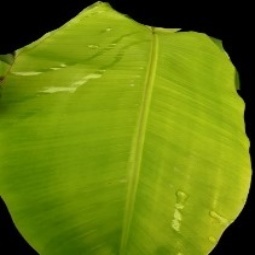
Label: Sulphur